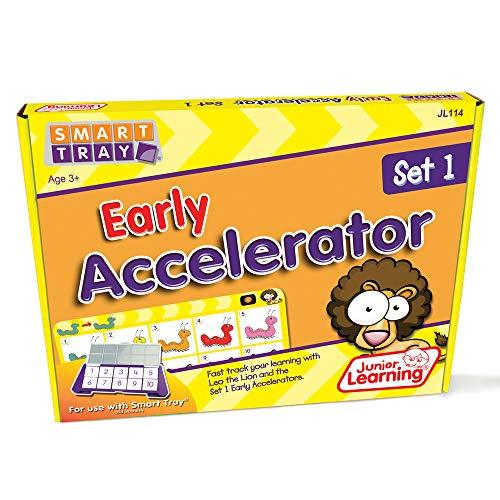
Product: Junior Learning Early Accelerator Set 1
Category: Toys & Games | Learning & Education
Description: Includes pattern recognition.
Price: $15.86
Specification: ProductDimensions:10.6x8x1inches|ItemWeight:12.8ounces|ShippingWeight:.pounds(Viewshippingratesandpolicies)|ASIN:B00B48GLA0|Itemmodelnumber:JL114|Manufacturerrecommendedage:36months-5years